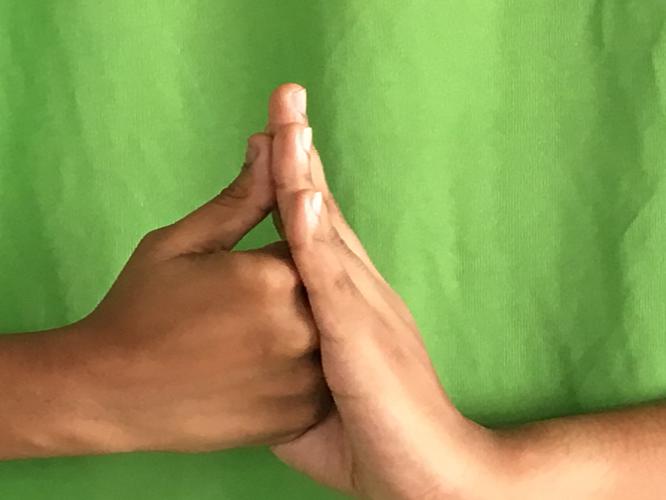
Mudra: Shanka
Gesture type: double_hand